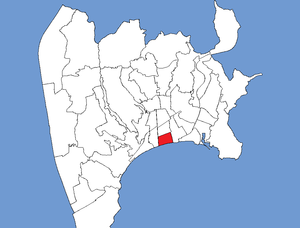
Cet article établit la liste des quartiers de Nice.